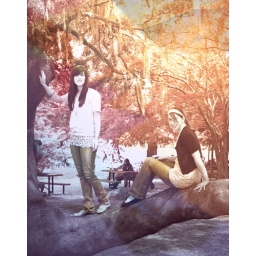
Me and my little sister in a tree at a lake